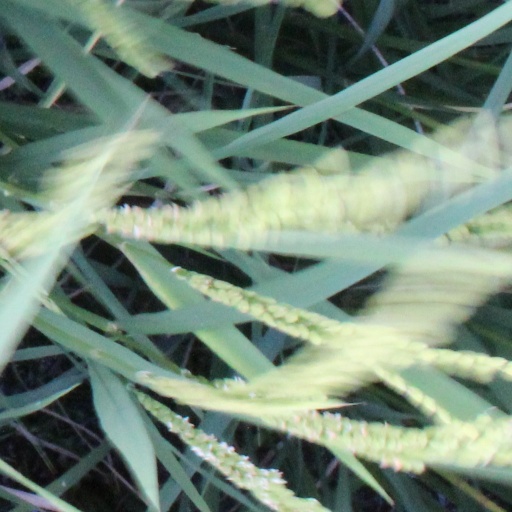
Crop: rice